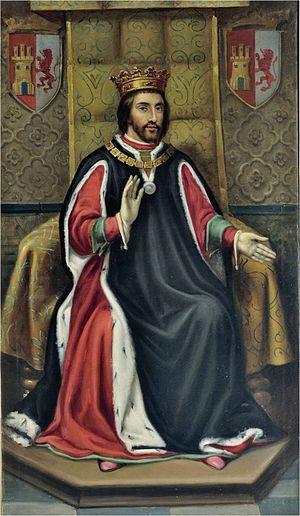
Cet article donne la liste des souverains de la couronne de León et puis de Castille, qui regroupait principalement les royaumes de Castille et de León. On relie également les souverains du royaume des Asturies.